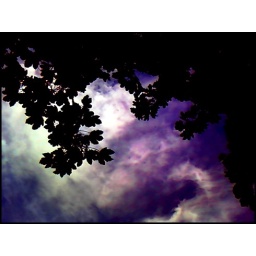
Was sitting on a bench, looked up where the tree was above me and took a picture, sky in background.